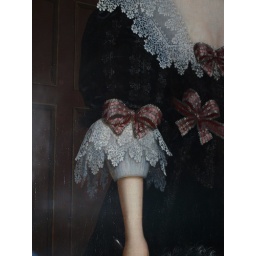
If I every get crazy enough to dress as a female in my time period ...